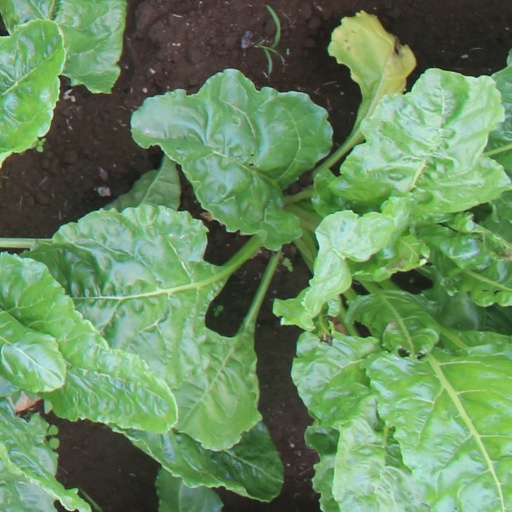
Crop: sugar beet